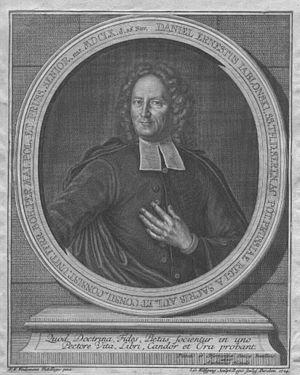
Daniel Ernst Jablonski est un théologien protestant né à Dantzick en 1660 et mort à Berlin en 1741. Il était petit-fils de Coménius. Il fut pasteur à Magdebourg, recteur du gymnase de Lissa, prédicateur du roi de Prusse, et travailla par ordre de ce prince à la réunion des communions protestantes.